1912–13 NHA season

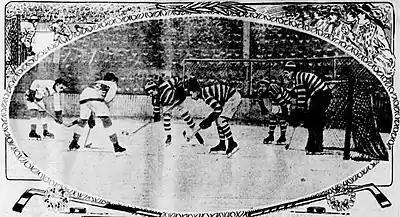
February 22, 1913 game between Quebec Bulldogs and Montreal Canadiens.

The 1912–13 NHA season was the fourth season of the National Hockey Association (NHA). Six teams played 20 games each. The Quebec Bulldogs won the league championship to retain the Stanley Cup. They played and defeated the Sydney Millionaires in a challenge after the regular season.